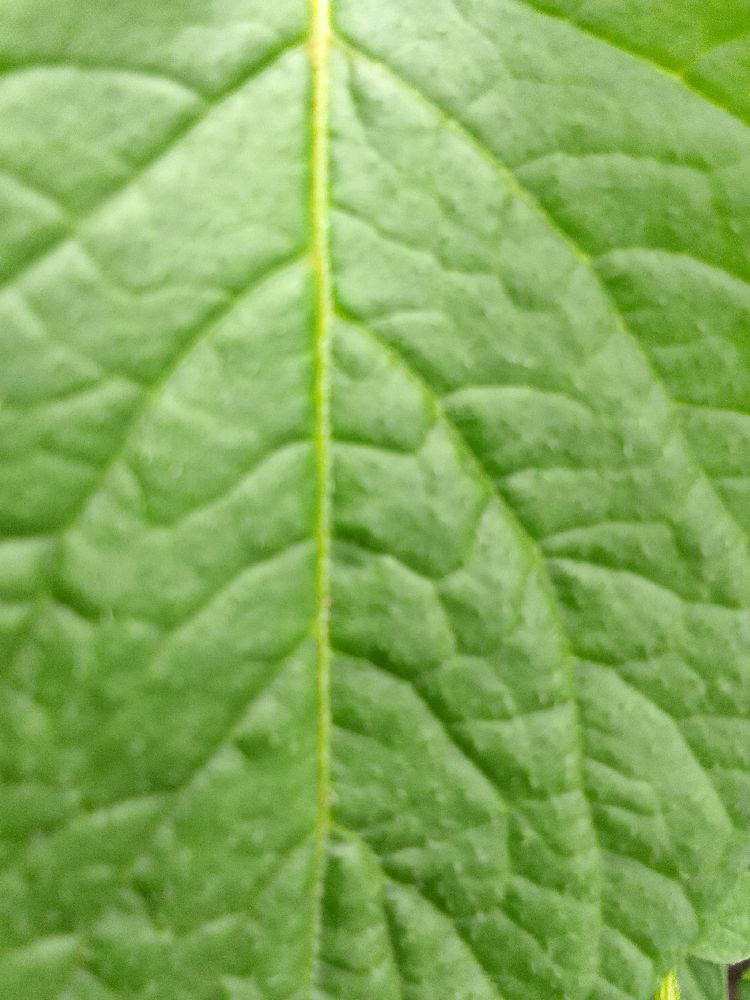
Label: Healthy